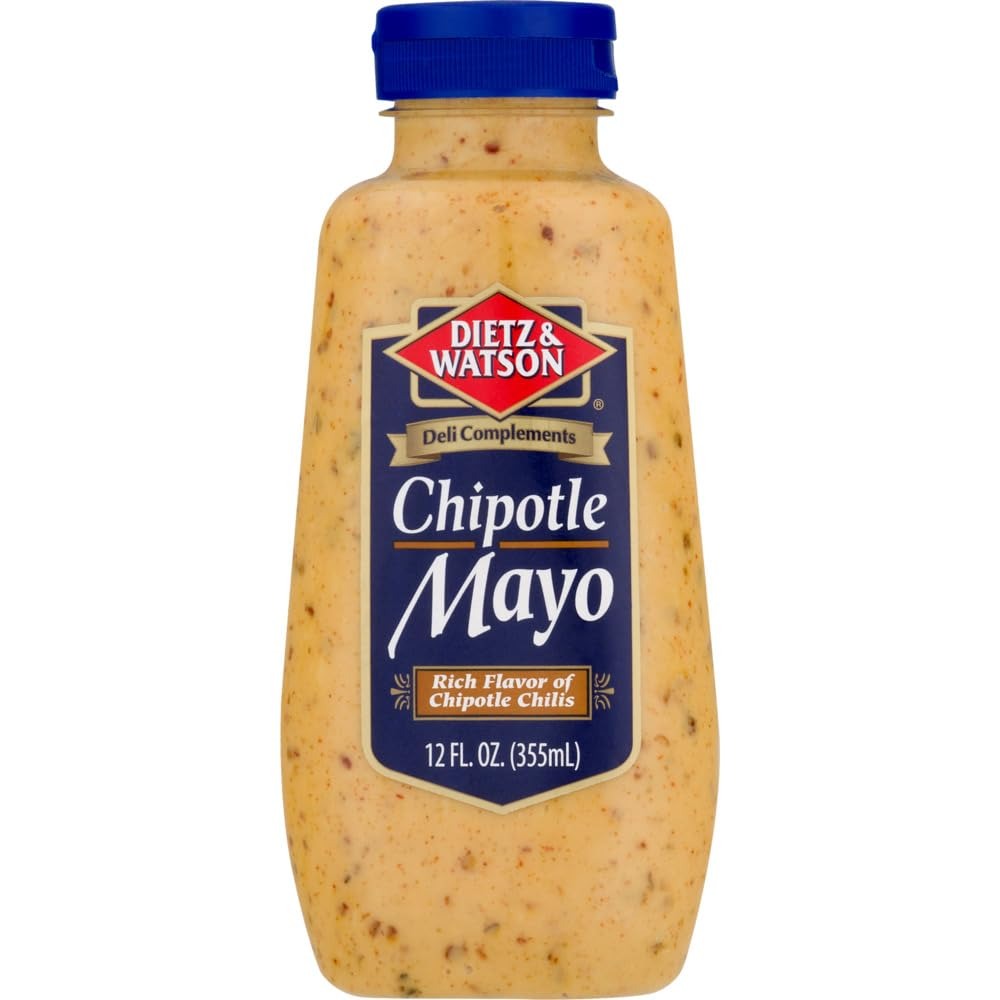
Item Name: Dietz & Watson Smokey Chipotle Mayonnaise, 12 oz
Bullet Point 1: Deli Complement to any Sandwich, Sub or Wrap
Bullet Point 2: Perfect Dipping Sause to Pair with Charcuterie and Snacks
Bullet Point 3: Gluten Free
Bullet Point 4: Nitrate Free
Bullet Point 5: No MSG
Bullet Point 6: Milk Free
Bullet Point 7: Trans Fat Free
Value: 12.0
Unit: Ounce

Price: 4.3